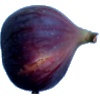
Label: fig